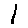
Label: 1